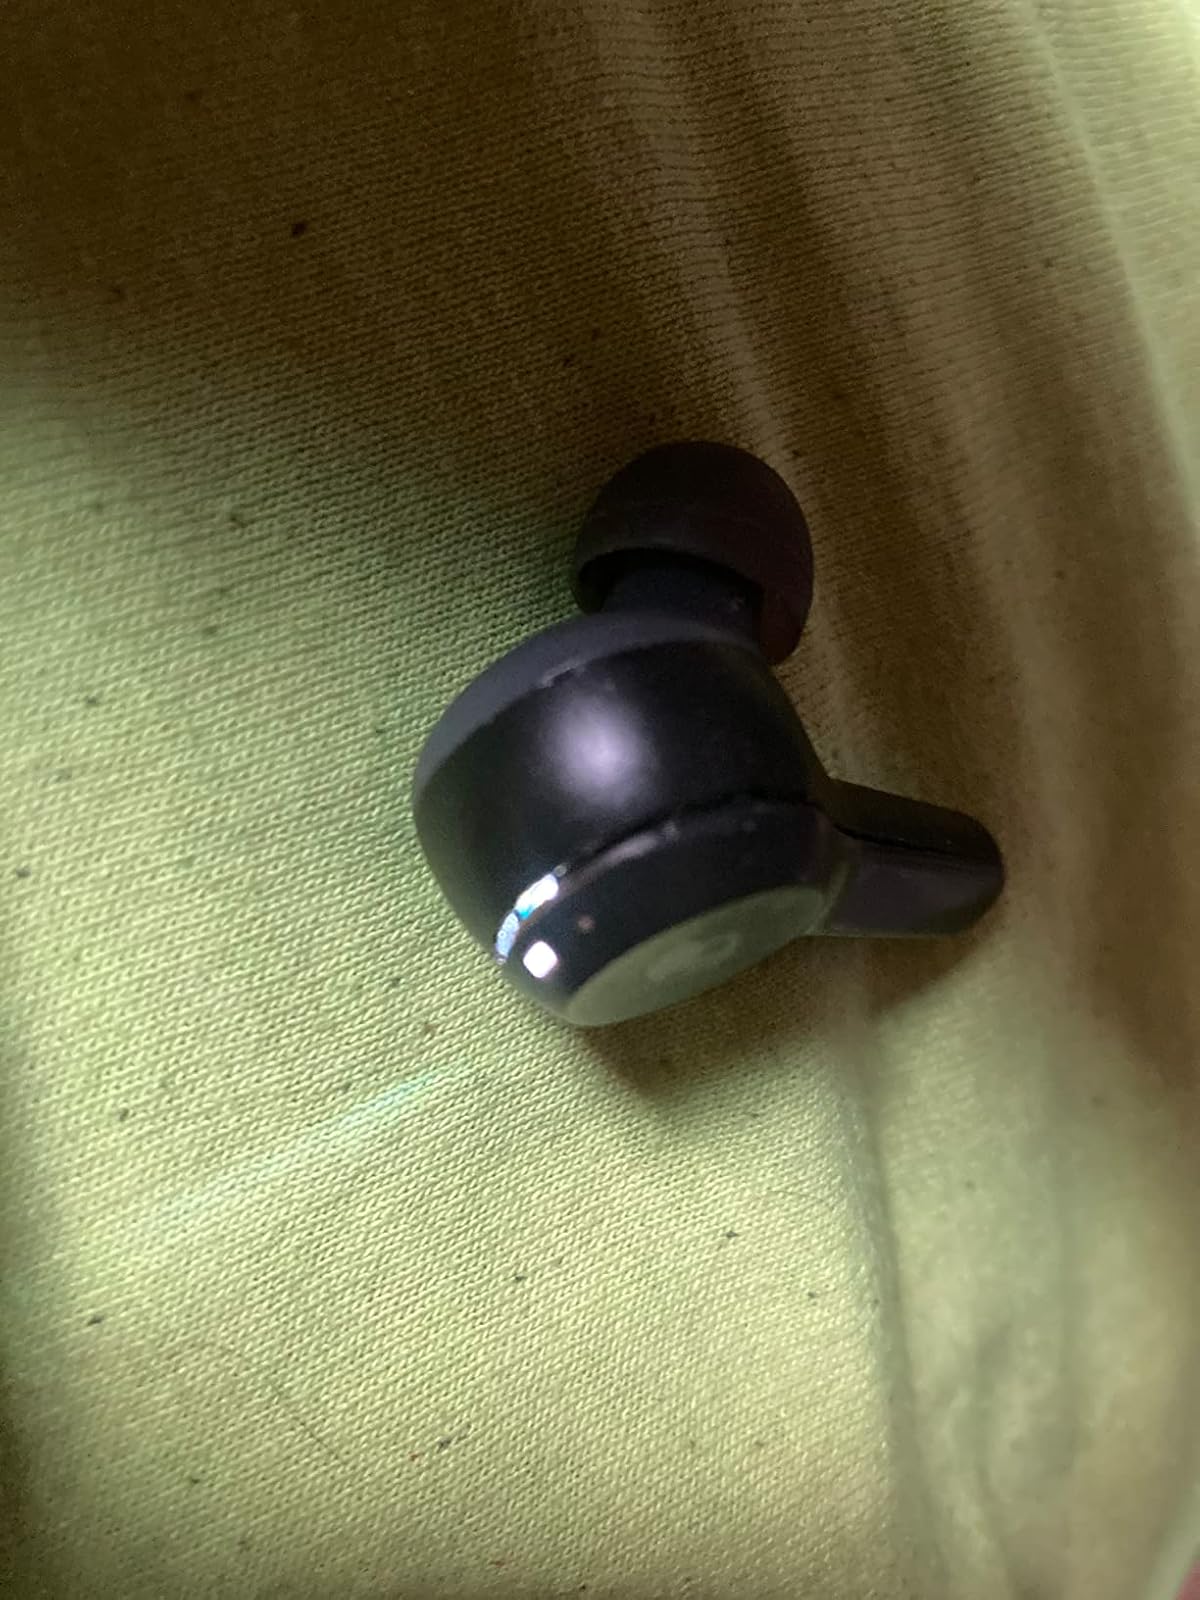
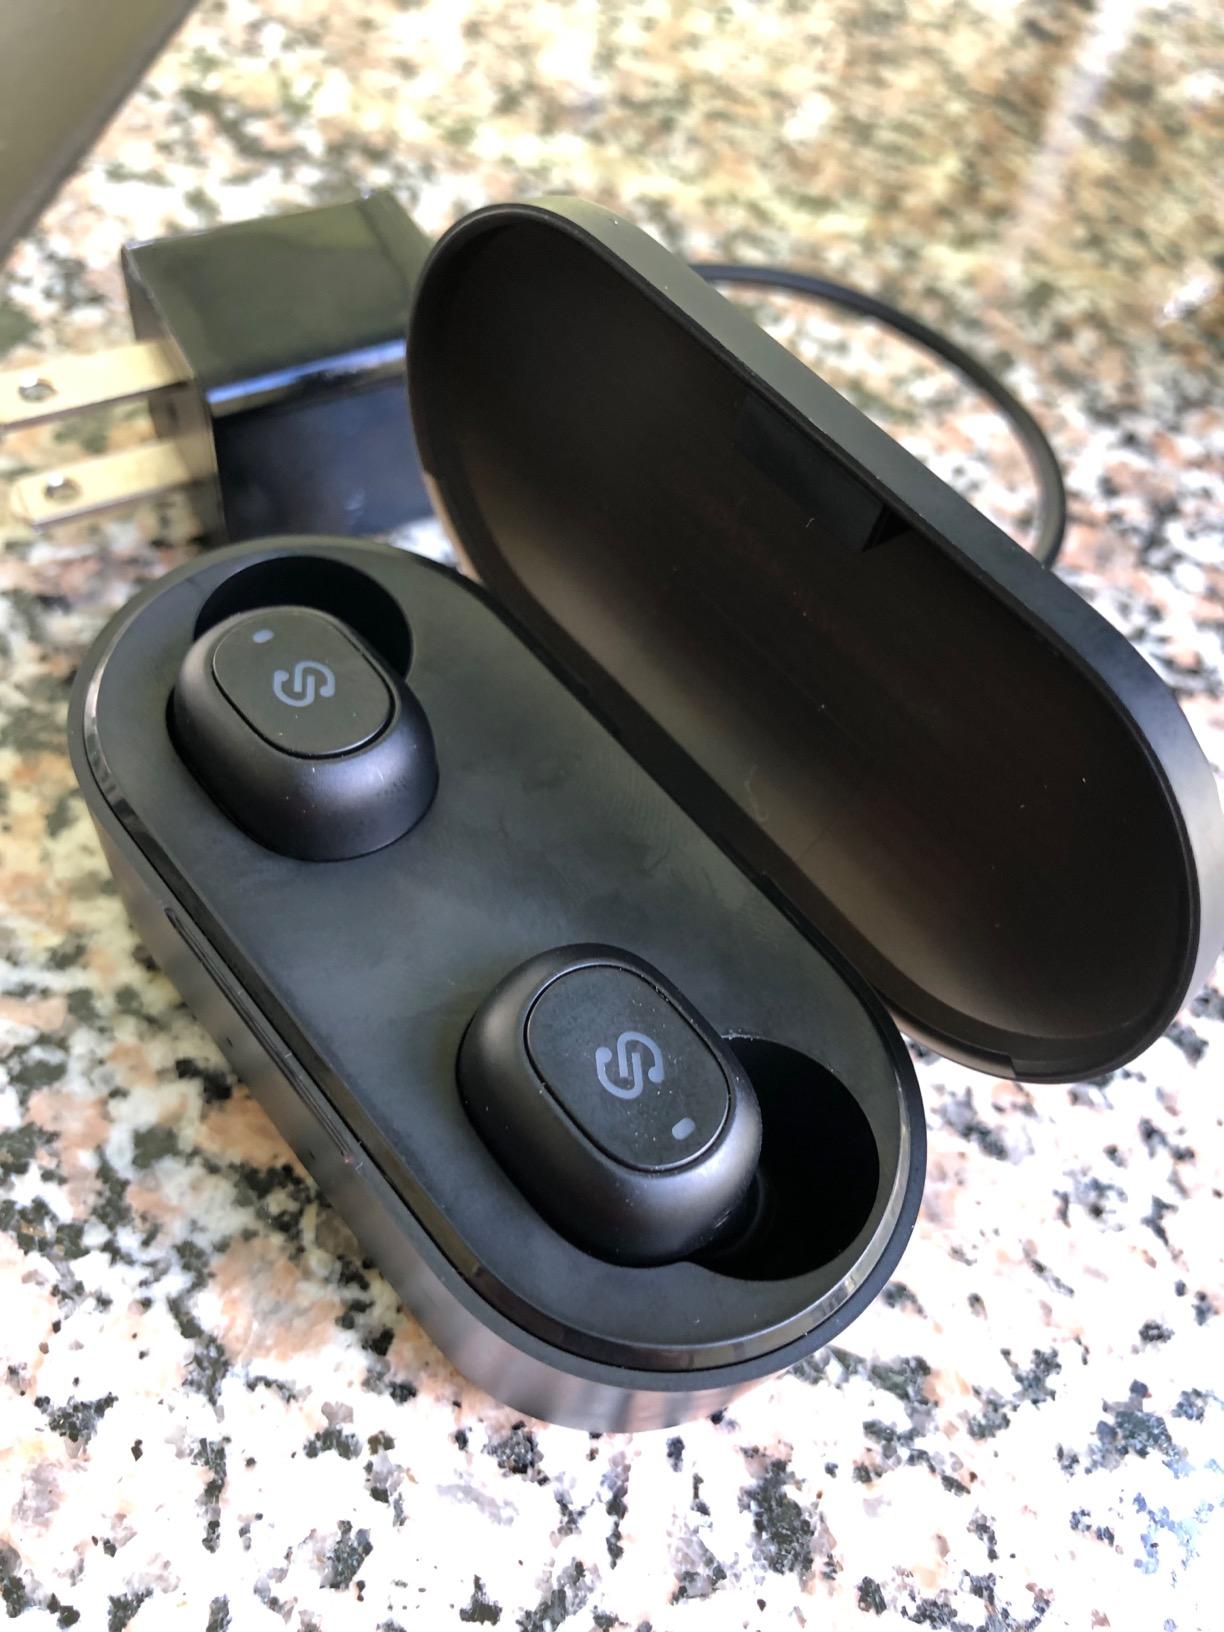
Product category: earbuds
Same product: no